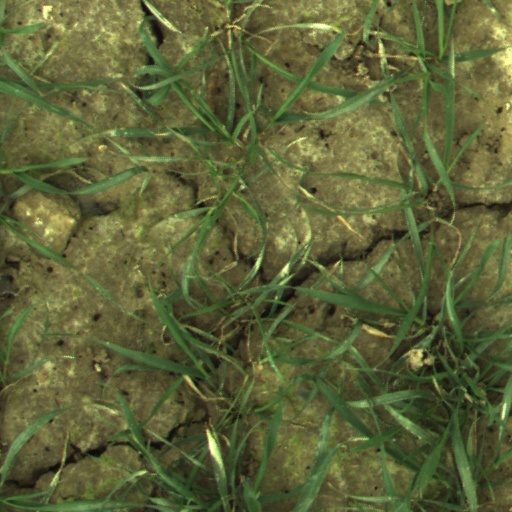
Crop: wheat